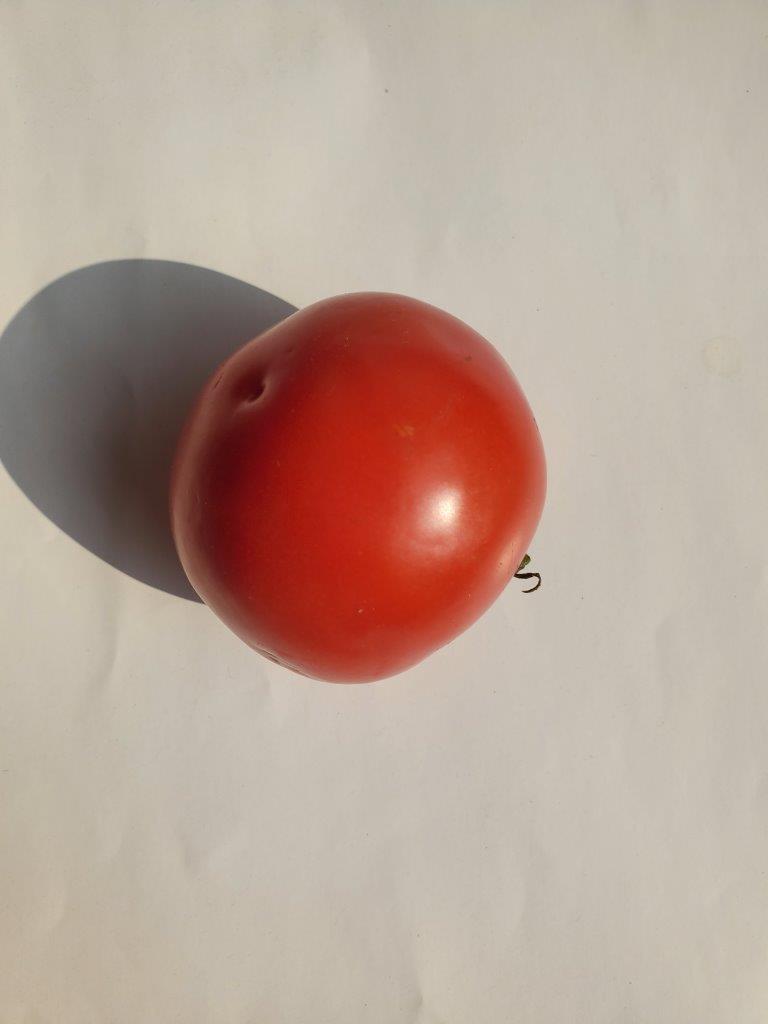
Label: Fresh